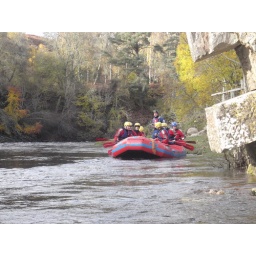
white water rafting two day adventure stag weekend. three sections of the Findhorn river over two days.